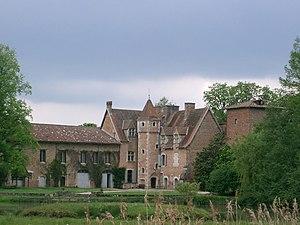
château de Saint-Paul-de-Varax dans la Dombes (département de l'Ain - France)
Le château de Varax est un ancien château fort, des XIVᵉ – XVᵉ siècle, ruiné à la fin du XVIᵉ siècle et remanié depuis, qui se dresse sur la commune de Saint-Paul-de-Varax dans le département de l'Ain, en région Auvergne-Rhône-Alpes. Attenant au château, il subsiste une motte castrale accompagné d'une basse-cour du milieu du XIIIᵉ siècle. Il fut le centre de la seigneurie de Varax, érigée ensuite en comté.
Le Vieux Jonc est une rivière de la Dombes dans le département de l'Ain, dans la région Auvergne-Rhône-Alpes et l'affluent principal de l'Irance, un sous-affluent du fleuve le Rhône par la Veyle et la Saône.
Saint-Paul-de-Varax est une commune française, située dans le département de l'Ain en région Auvergne-Rhône-Alpes, entre Bourg-en-Bresse et Lyon.